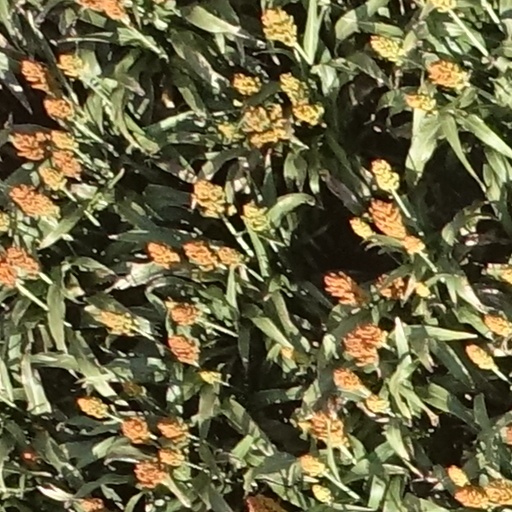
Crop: sorghum